Ranem Church

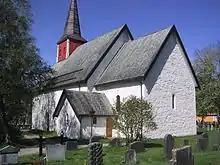
View of the church

Ranem Church is a parish church of the Church of Norway in Overhalla Municipality in Trøndelag county, Norway. It is located in the village of Ranemsletta. It is the church for the Ranem parish which is part of the Namdal prosti (deanery) in the Diocese of Nidaros. The medieval era, marble and stone church was built in a long church design in the mid-12th century using plans drawn up by an unknown architect. The church seats about 200 people.